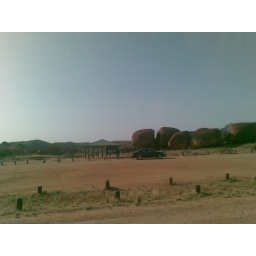
Devils Marbles in NT - car in foreground gives scale to the rocks